Petrophile axillaris

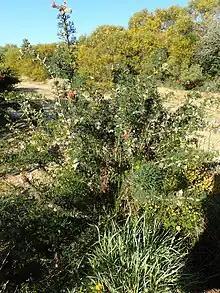
Habit in Drovers Cave National Park

Petrophile axillaris is a species of flowering plant in the family Proteaceae and is endemic to the south-west of Western Australia. It is a shrub with pinnately-divided, sharply-pointed leaves, and spherical heads of hairy pink or grey flowers.